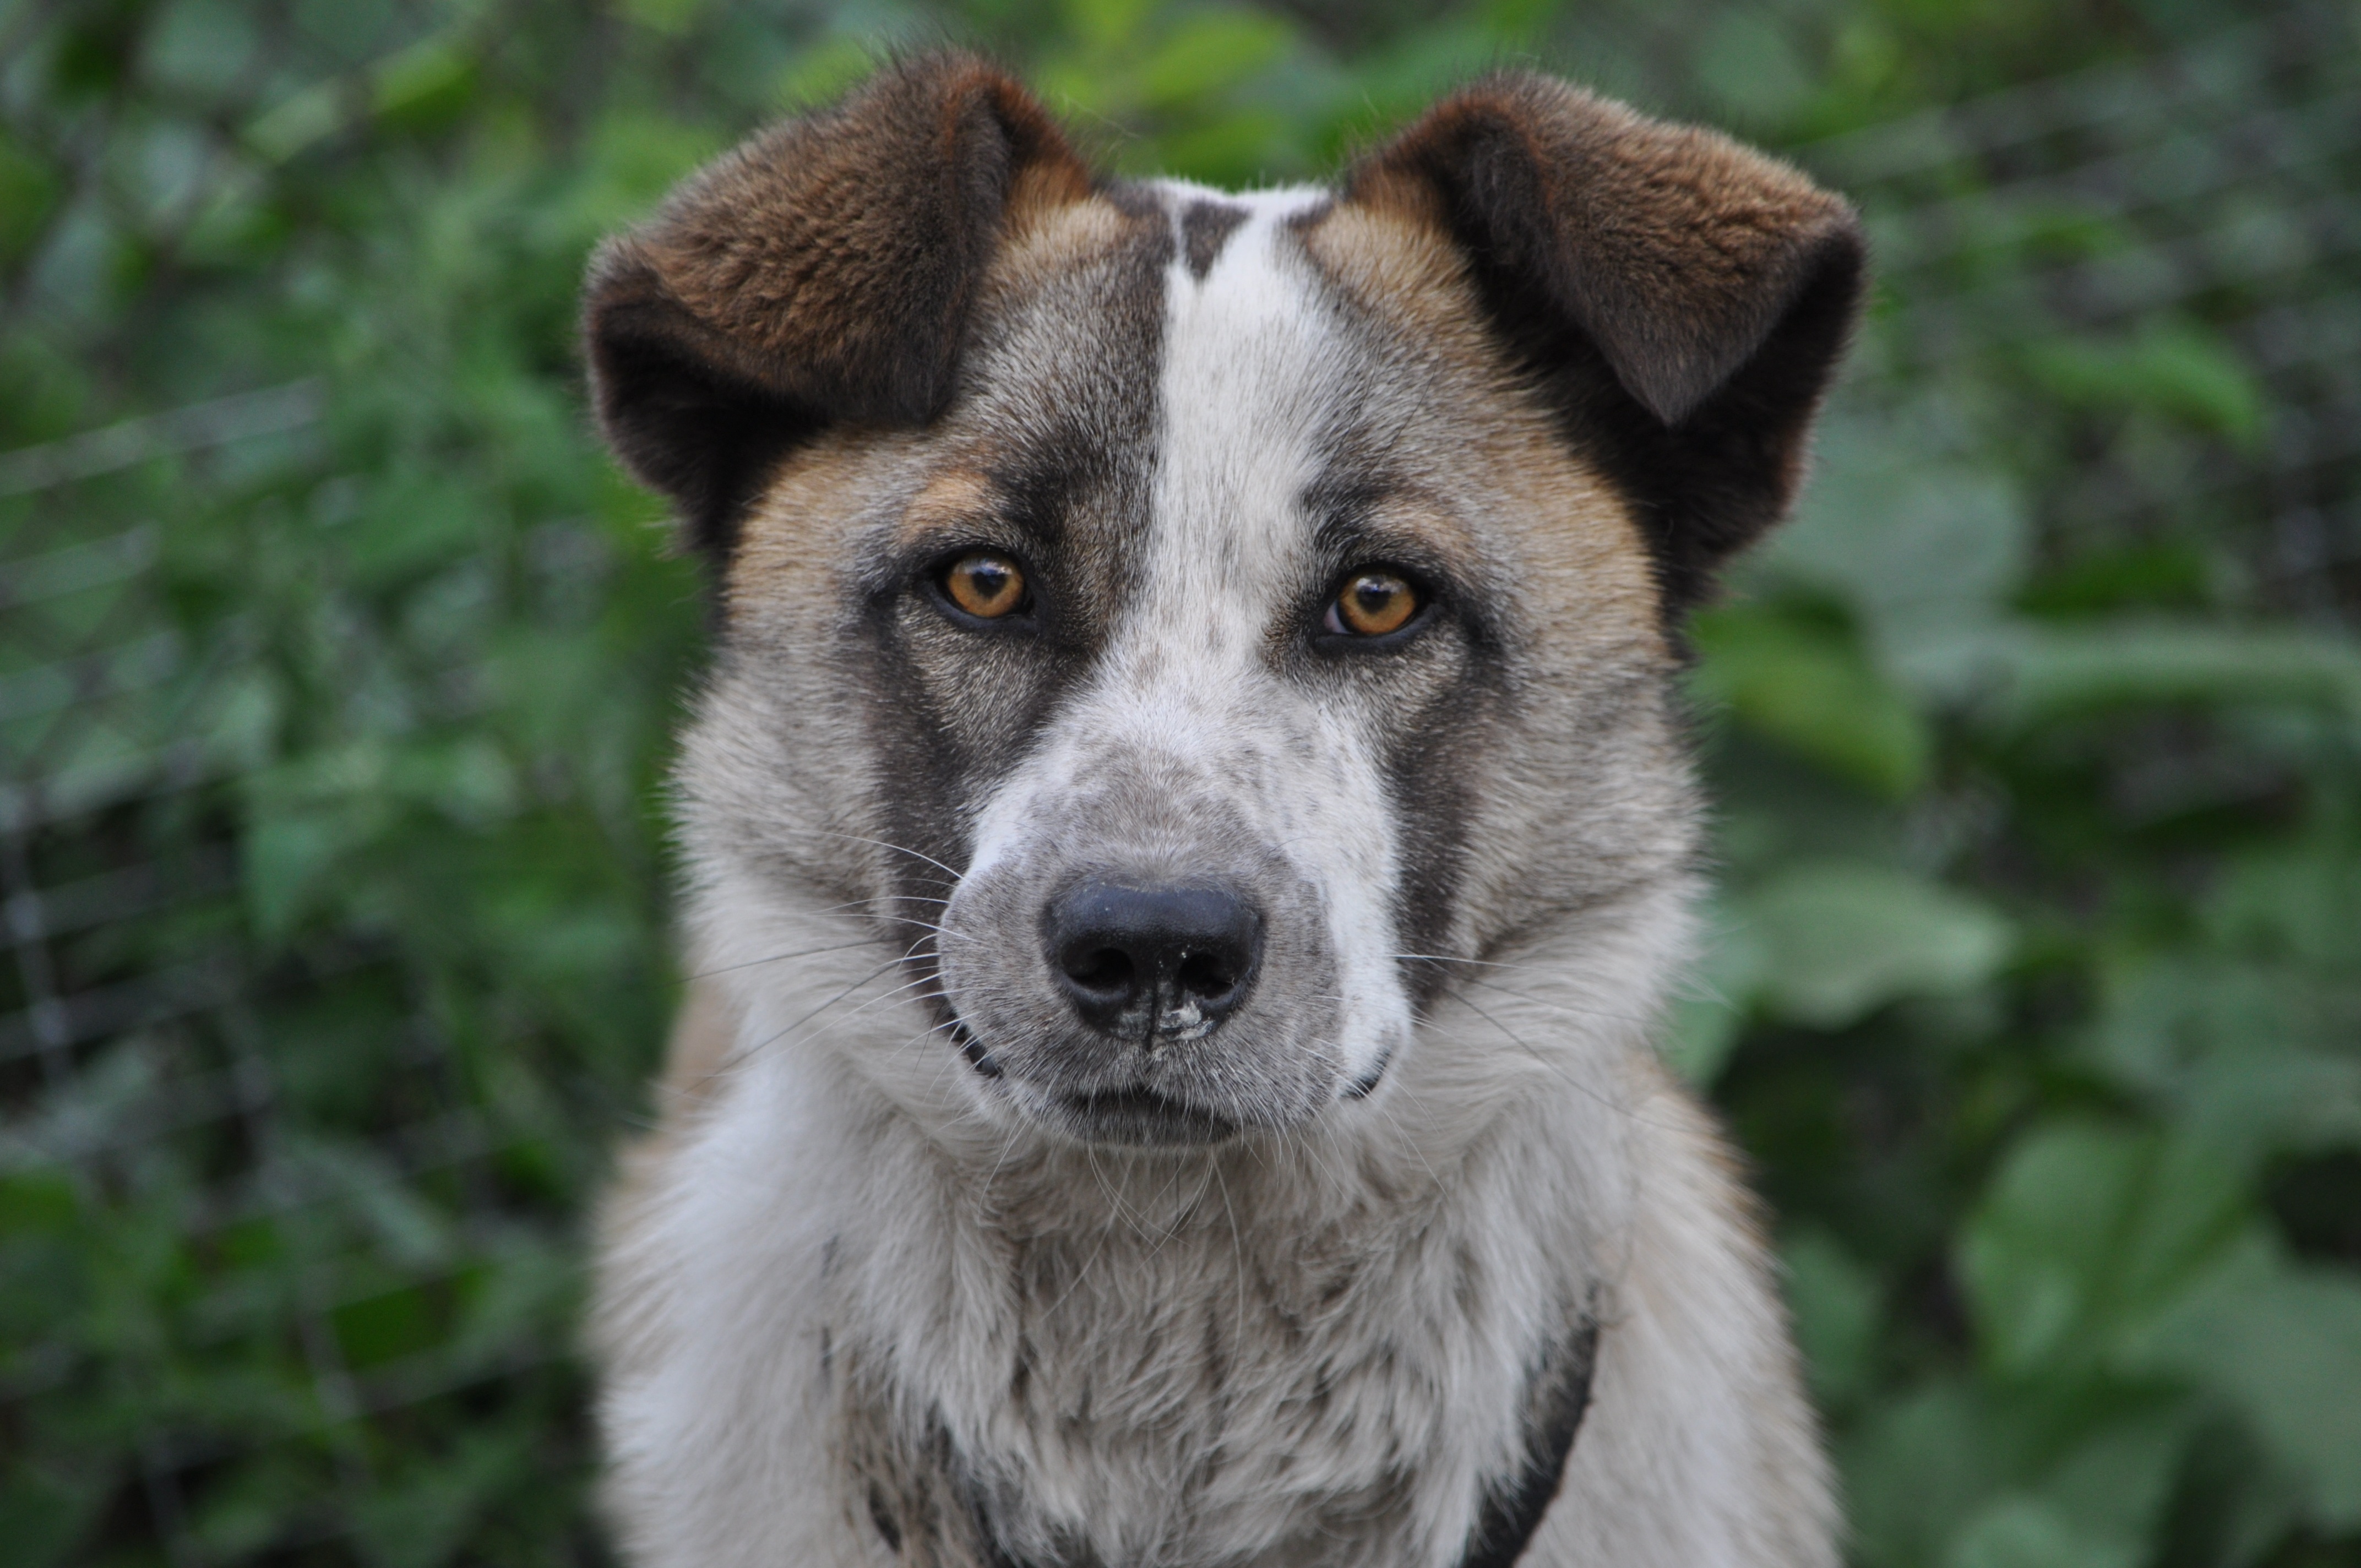
nature, outdoor, puppy, dog, animal, cute, land, village, love, pet, portrait, green, mammal, wolf, friend, face, vertebrate, domestic, russia, guard, dog breed, shikoku, tambov, street dog, dog like mammal, saarloos wolfdog, wolfdog, czechoslovakian wolfdog, carnivoran, dog breed group, greenland dog, east siberian laika, west siberian laika, dog crossbreeds, norwegian elkhound